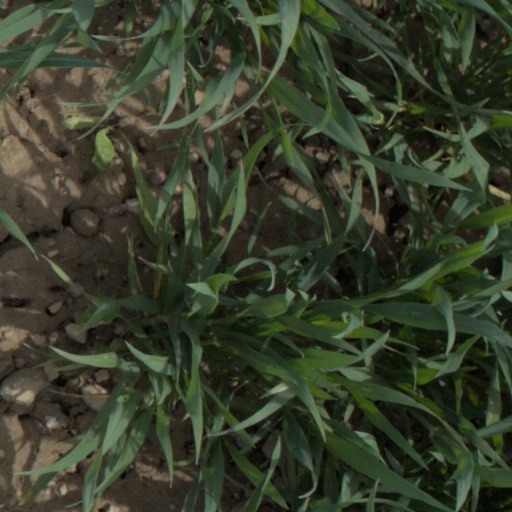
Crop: wheat